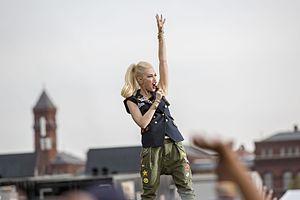
Gwen Renée Stefani, née le 3 octobre 1969 à Fullerton, en Californie, est une chanteuse, auteur-compositrice-interprète et styliste américaine. Elle est principalement connue pour être membre du groupe No Doubt depuis 1994 en tant que chanteuse du groupe dont le premier album No Doubt est sorti en 1992, suivi de The Beacon Street Collection et Tragic Kingdom tous les deux sortis en 1995, puis le groupe est de retour en 2000 avec Return of Saturn suivi en 2001 de Rock Steady, qui comprend la chanson Hey Baby. En 2004, Stefani lance sa carrière solo avec son premier album Love. Angel. Music. Baby., suivi en 2006 par l'album The Sweet Escape. En 2008, Stefani réintègre le groupe No Doubt qui se reforme. En 2016, dix ans après son dernier album solo, Stefani sort This Is What the Truth Feels Like. Elle sort en octobre 2017 un album de chansons de Noël intitulé You Make It Feel Like Christmas.